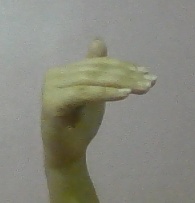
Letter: khaa